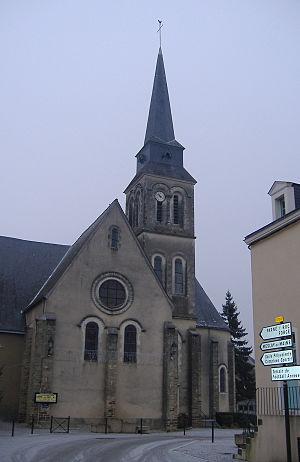
Certains édifices religieux, tels que des églises de petites communes, possèdent une ou des horloges installées non au centre de leur clocher, mais sur son bord. Les raisons semblent en avoir été d'ordre technique ou économique.